World Para Alpine Skiing Championships

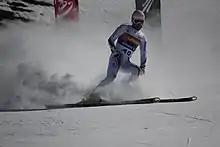
Alexandr Alyabyev of Russia. 2013 IPC Alpine World Championships at La Molina in Spain. Day 2 of competition. Super-G final.

The World Para Alpine Skiing Championships, known before the 2017 edition as the IPC Alpine Skiing World Championships, along with the Winter Paralympic Games, are the most prestigious level of international competition in Paralympic alpine skiing. First held in 1974, the World Championships have been held every four years (even-numbered non-Paralympic years) from 1982 to 2004; beginning in 2009, they have been held every other year, in odd-numbered years.